Timaya

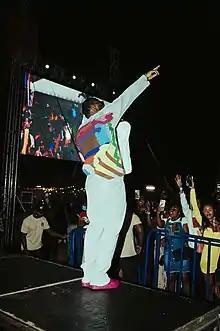
Timaya Performing for fans at a tour in Rwanda, April 2022.

After five years of releasing singles, albums, and touring, Timaya released an EP titled "Chulo Vibes". This project featured collaborations with Tanzanian artist Alikiba, Trinidadian Soca legend Machel Montano, and Nigerian Grammy-winning artist Burna Boy. His sixth solo studio album, "Gratitude," was released in 2020. The album included singles such as ""Balance"", ""I Can't Kill Myself"", ""Gra Gra"", ""Don Dada"", and ""Born To Win"" respectively.